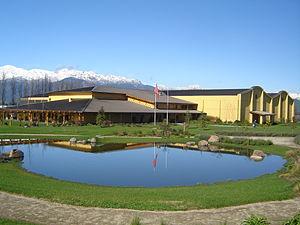
En viticulture, le chai est le lieu où se déroule la vinification.